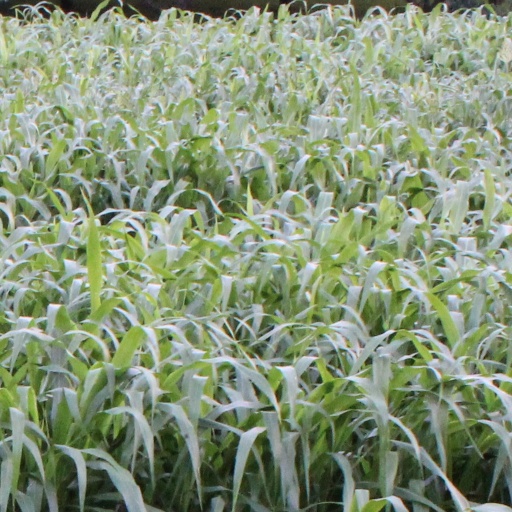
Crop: sorghum